Ketamine-assisted psychotherapy

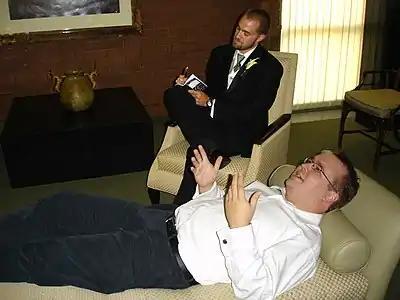
An individual speaking with a psychotherapist.

The use of ketamine as an antidepressant has mainly been studied for the treatment of treatment-resistant depression(TRD). Single-dose use has been found to have noticeable and rapid anti-depressive effects that tend to last up to a week, accompanied by acute side-effects that resolve spontaneously. It has also been shown to have a moderate-to-large effect in reducing suicidality in some patients suffering from suicidal ideation, with visible efficacy within two hours of administration. This is in sharp contrast with currently-approved treatment options, whose delayed onset poses an increased risk for suicidality in patients. However, this potency cannot currently be generalised for non-depressed patients experiencing suicidal ideation.